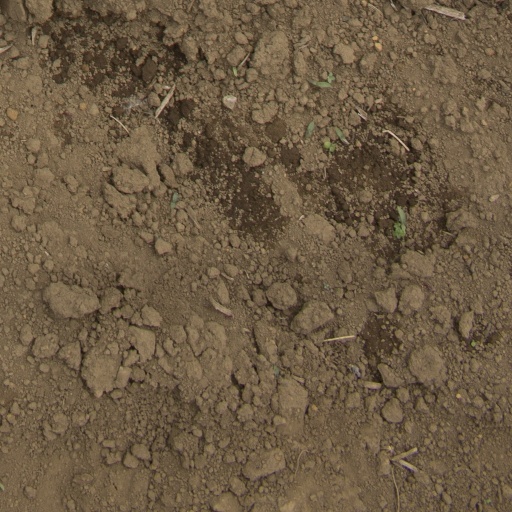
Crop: Jerusalem artichoke